List of Turkic languages

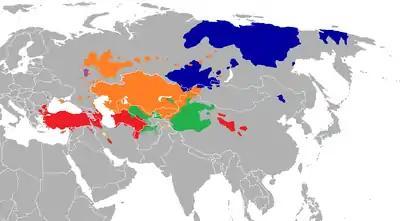
Geographical distribution of the Turkic languages. Dark Blue: Northeastern Common Turkic (Siberian Turkic languages); Green: Southeastern Common Turkic (Karluk languages); Orange: Northwestern Common Turkic (Kipchak languages); Red: Southwestern Common Turkic (Oghuz languages); Purple: Oghur languages

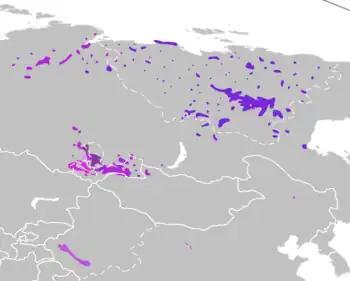
Siberian Turkic languages

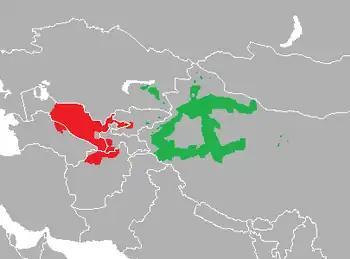
Karluk languages. Green: East Karluk; Red: West Karluk

Historically in Central Asia there was a distinction between sedentary, called Sart or Taranchi, and nomadic peoples (regardless of the ethnic group and language). Many times it was used confusingly because it was a generic word for several peoples and their languages (mainly Iranians or Turkics) and also because it had different meanings at different historical times (had shifting meanings over the centuries). Strictly it was not an ethnic or linguistic definition but one of a lifestyle. (strong Iranian substrate)